Jeff Choquette

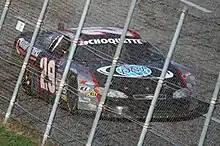
Choquette at North Wilkesboro Speedway in 2010

A native of The Acreage, Florida, Choquette began his racing career at age 8 in kart racing; he moved to stock car racing at age 11, and in 2004 he won the Florida Governor's Cup 200 at New Smyrna Speedway, becoming the youngest winner ever of the event. Choquette also played baseball in high school but chose to concentrate on a racing career.